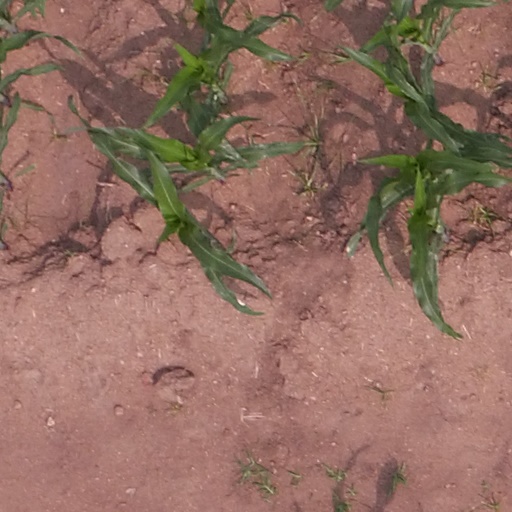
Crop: maize; corn